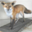
Label: fox